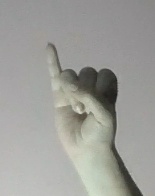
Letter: meem